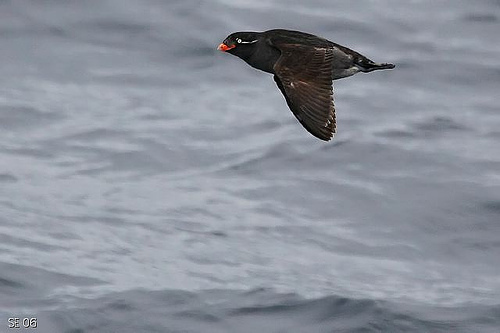
black bird with white eye, short tail feathers, and short orange beak.
orange beaked, black bird with white cheek patches and white wingbars.
this bird has a very short orange colored bill and a black overall body color.
the most distinctive part of this bird is the very short and fat orange bill with a black body and wings with some lines of white scattered throughout.
this bird has a dark grey body, brightly colored blunt thick bill, and a white superciliary.
this brown and black bird has a bright red and orange beak
this bird has wings that are black and has an orange bill
this bird has a small red bill with large brown wings and a black belly
this bird has wings that are black and has an orange bill
this bird is black with white and has a very short beak.
Species: Crested Auklet